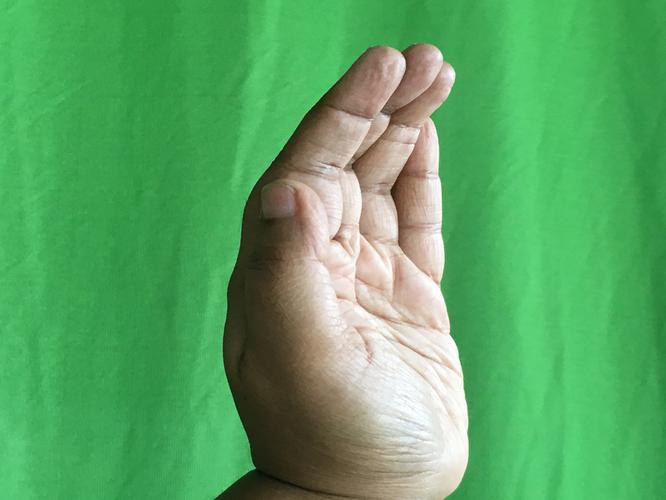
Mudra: Sarpasirsha
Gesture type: single_hand